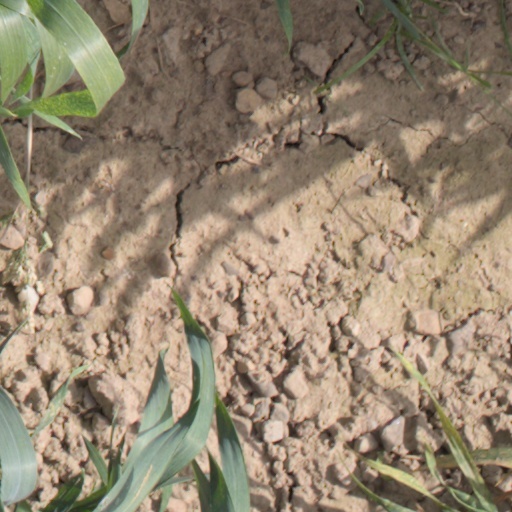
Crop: wheat